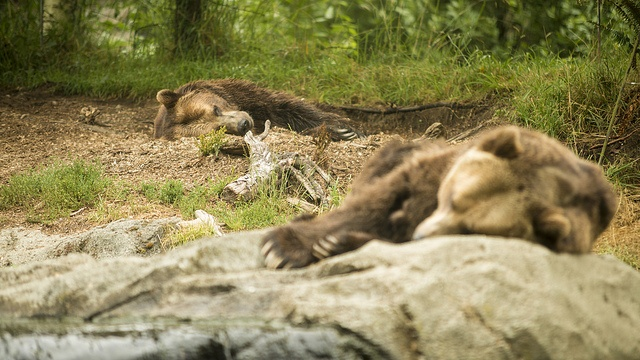
Two bears laying on the ground in a forest.
A brown bear asleep in a green forest.
Two bear laying around sleeping in the wild.
Two brown bears sleeping on the ground outside.
Two bears are sleeping on the ground outside